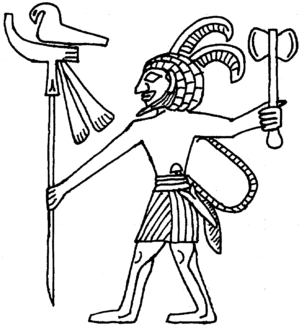
La palette de la chasse, appelée également palette de la chasse aux lions, est une palette à fard en grès grauwacke. Fragmentée en trois morceaux, la provenance de ces derniers est inconnue ayant été acquis sur le marché de l’art auprès d’une source inconnue. Datée par comparaison de la période de fin Naqada IIIa-début Naqada IIIb soit autour de 3250 av. J.-C.-3100 av. J.-C. Deux morceaux sont actuellement exposés au British Museum à Londres et le troisième au musée du Louvre à Paris.